Ali Abdullah Saleh

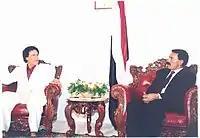
Libyan leader Gaddafi and Saleh in May 1990

The decline of the Soviet Union severely weakened the status of South Yemen, a communist-originated state, and, in 1990, the North and South agreed to unify after years of negotiations. The South accepted Saleh as President of the unified country, while Ali Salim al-Beidh served as the Vice President and a member of the Presidential Council.